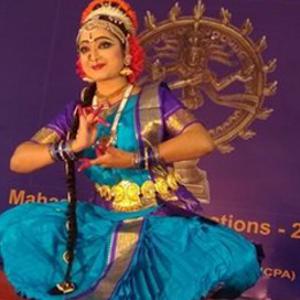
Dance form: kuchipudi